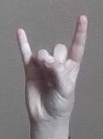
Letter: la